Isabelle Keith

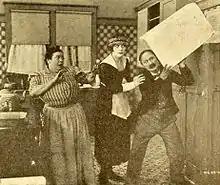
Keith (center) with Fanny Kelly and Ben Turpin in "No Mother to Guide Him" (1919)

Keith was born Isobel Keep on May 27, 1898, in Nebraska. She initially was billed under her birth name, but she changed her professional name to Isabelle Keith after she had a bit part in "The Four Horsemen of the Apocalypse" (1921).